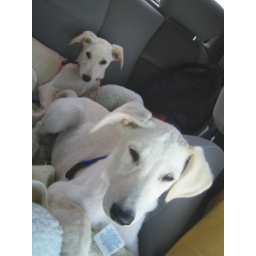
girls like riding in the truck